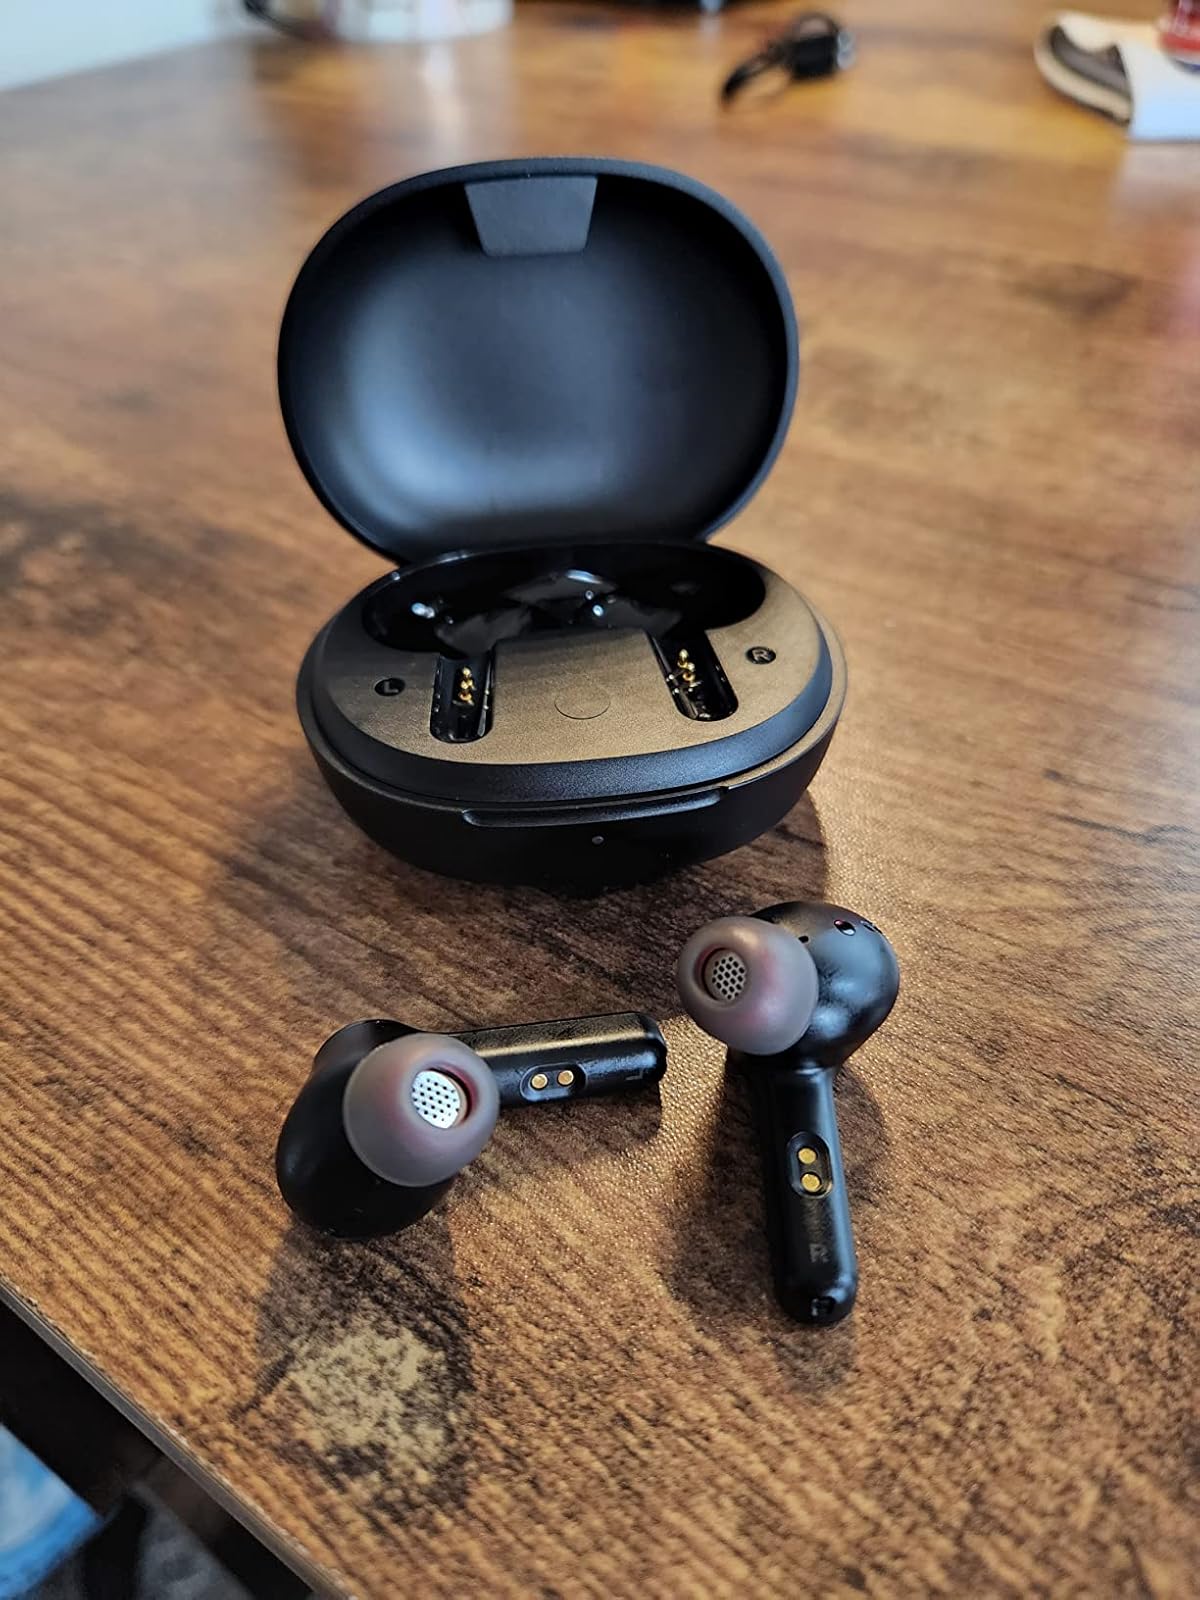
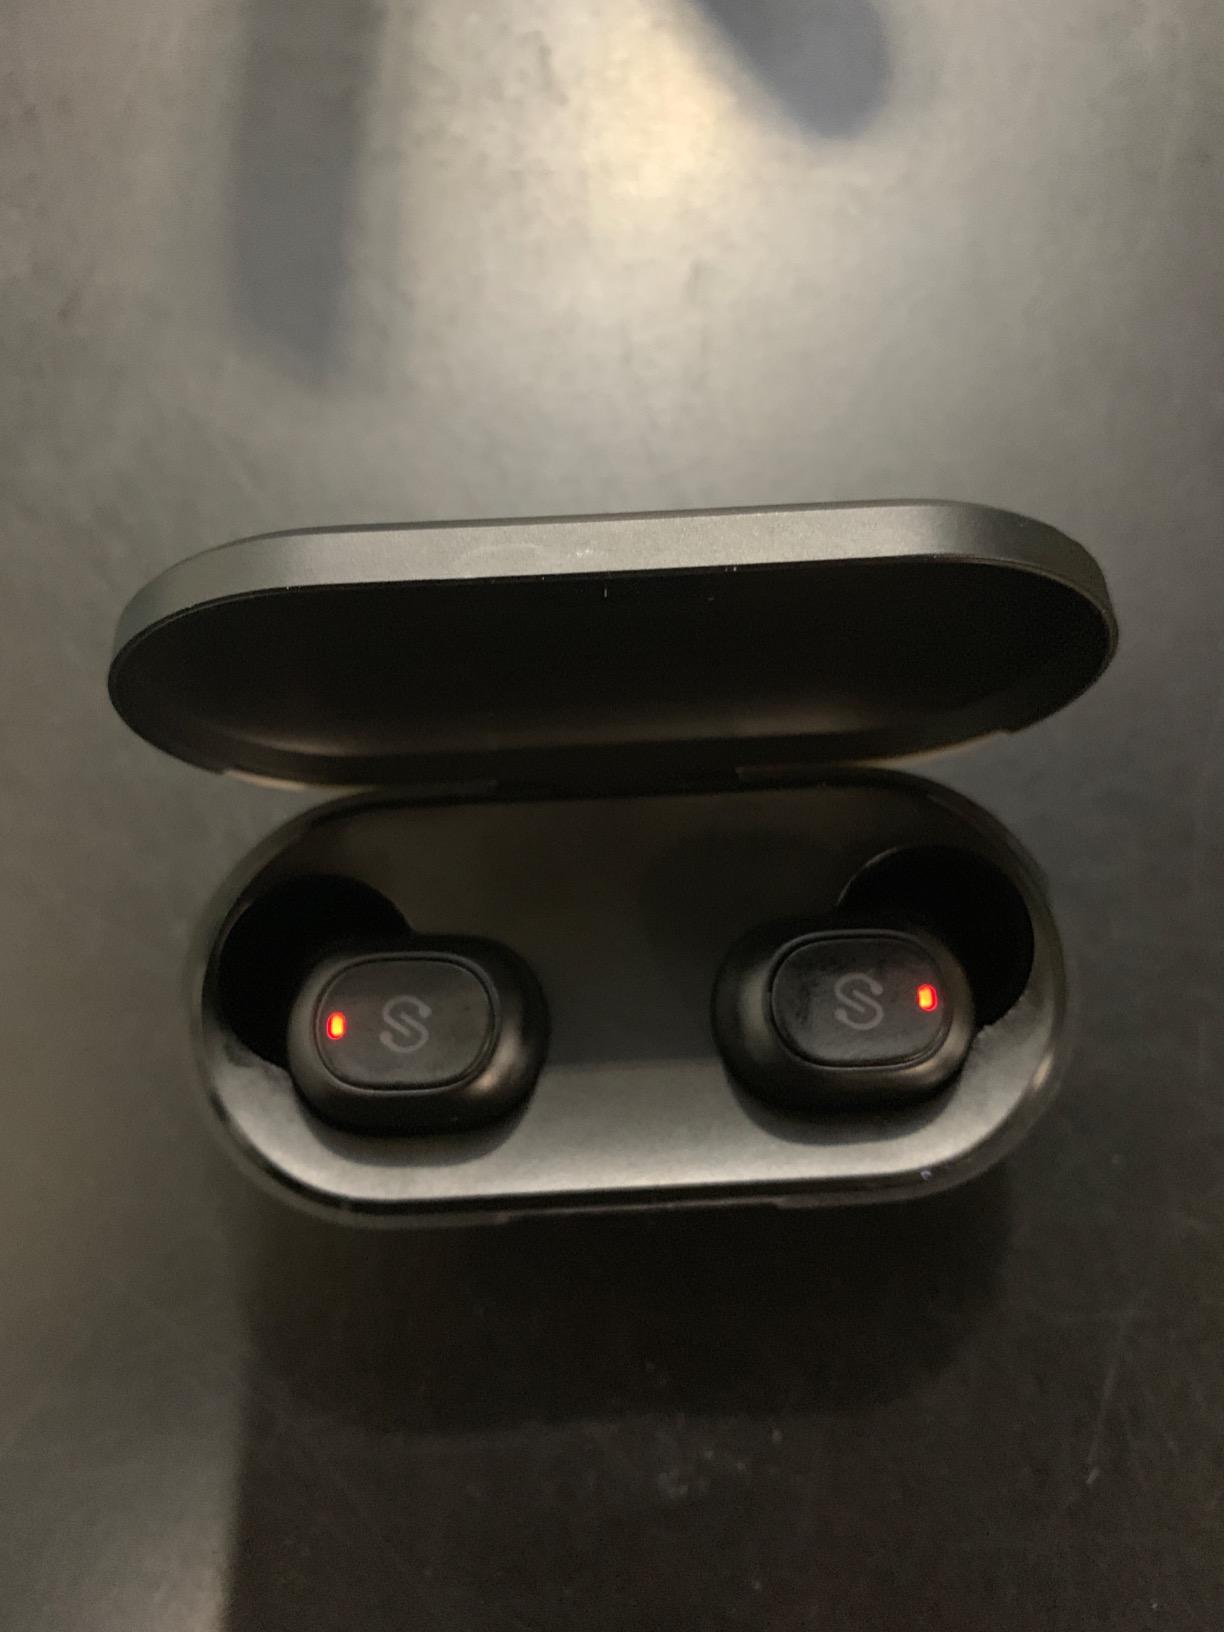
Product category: earbuds
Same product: no